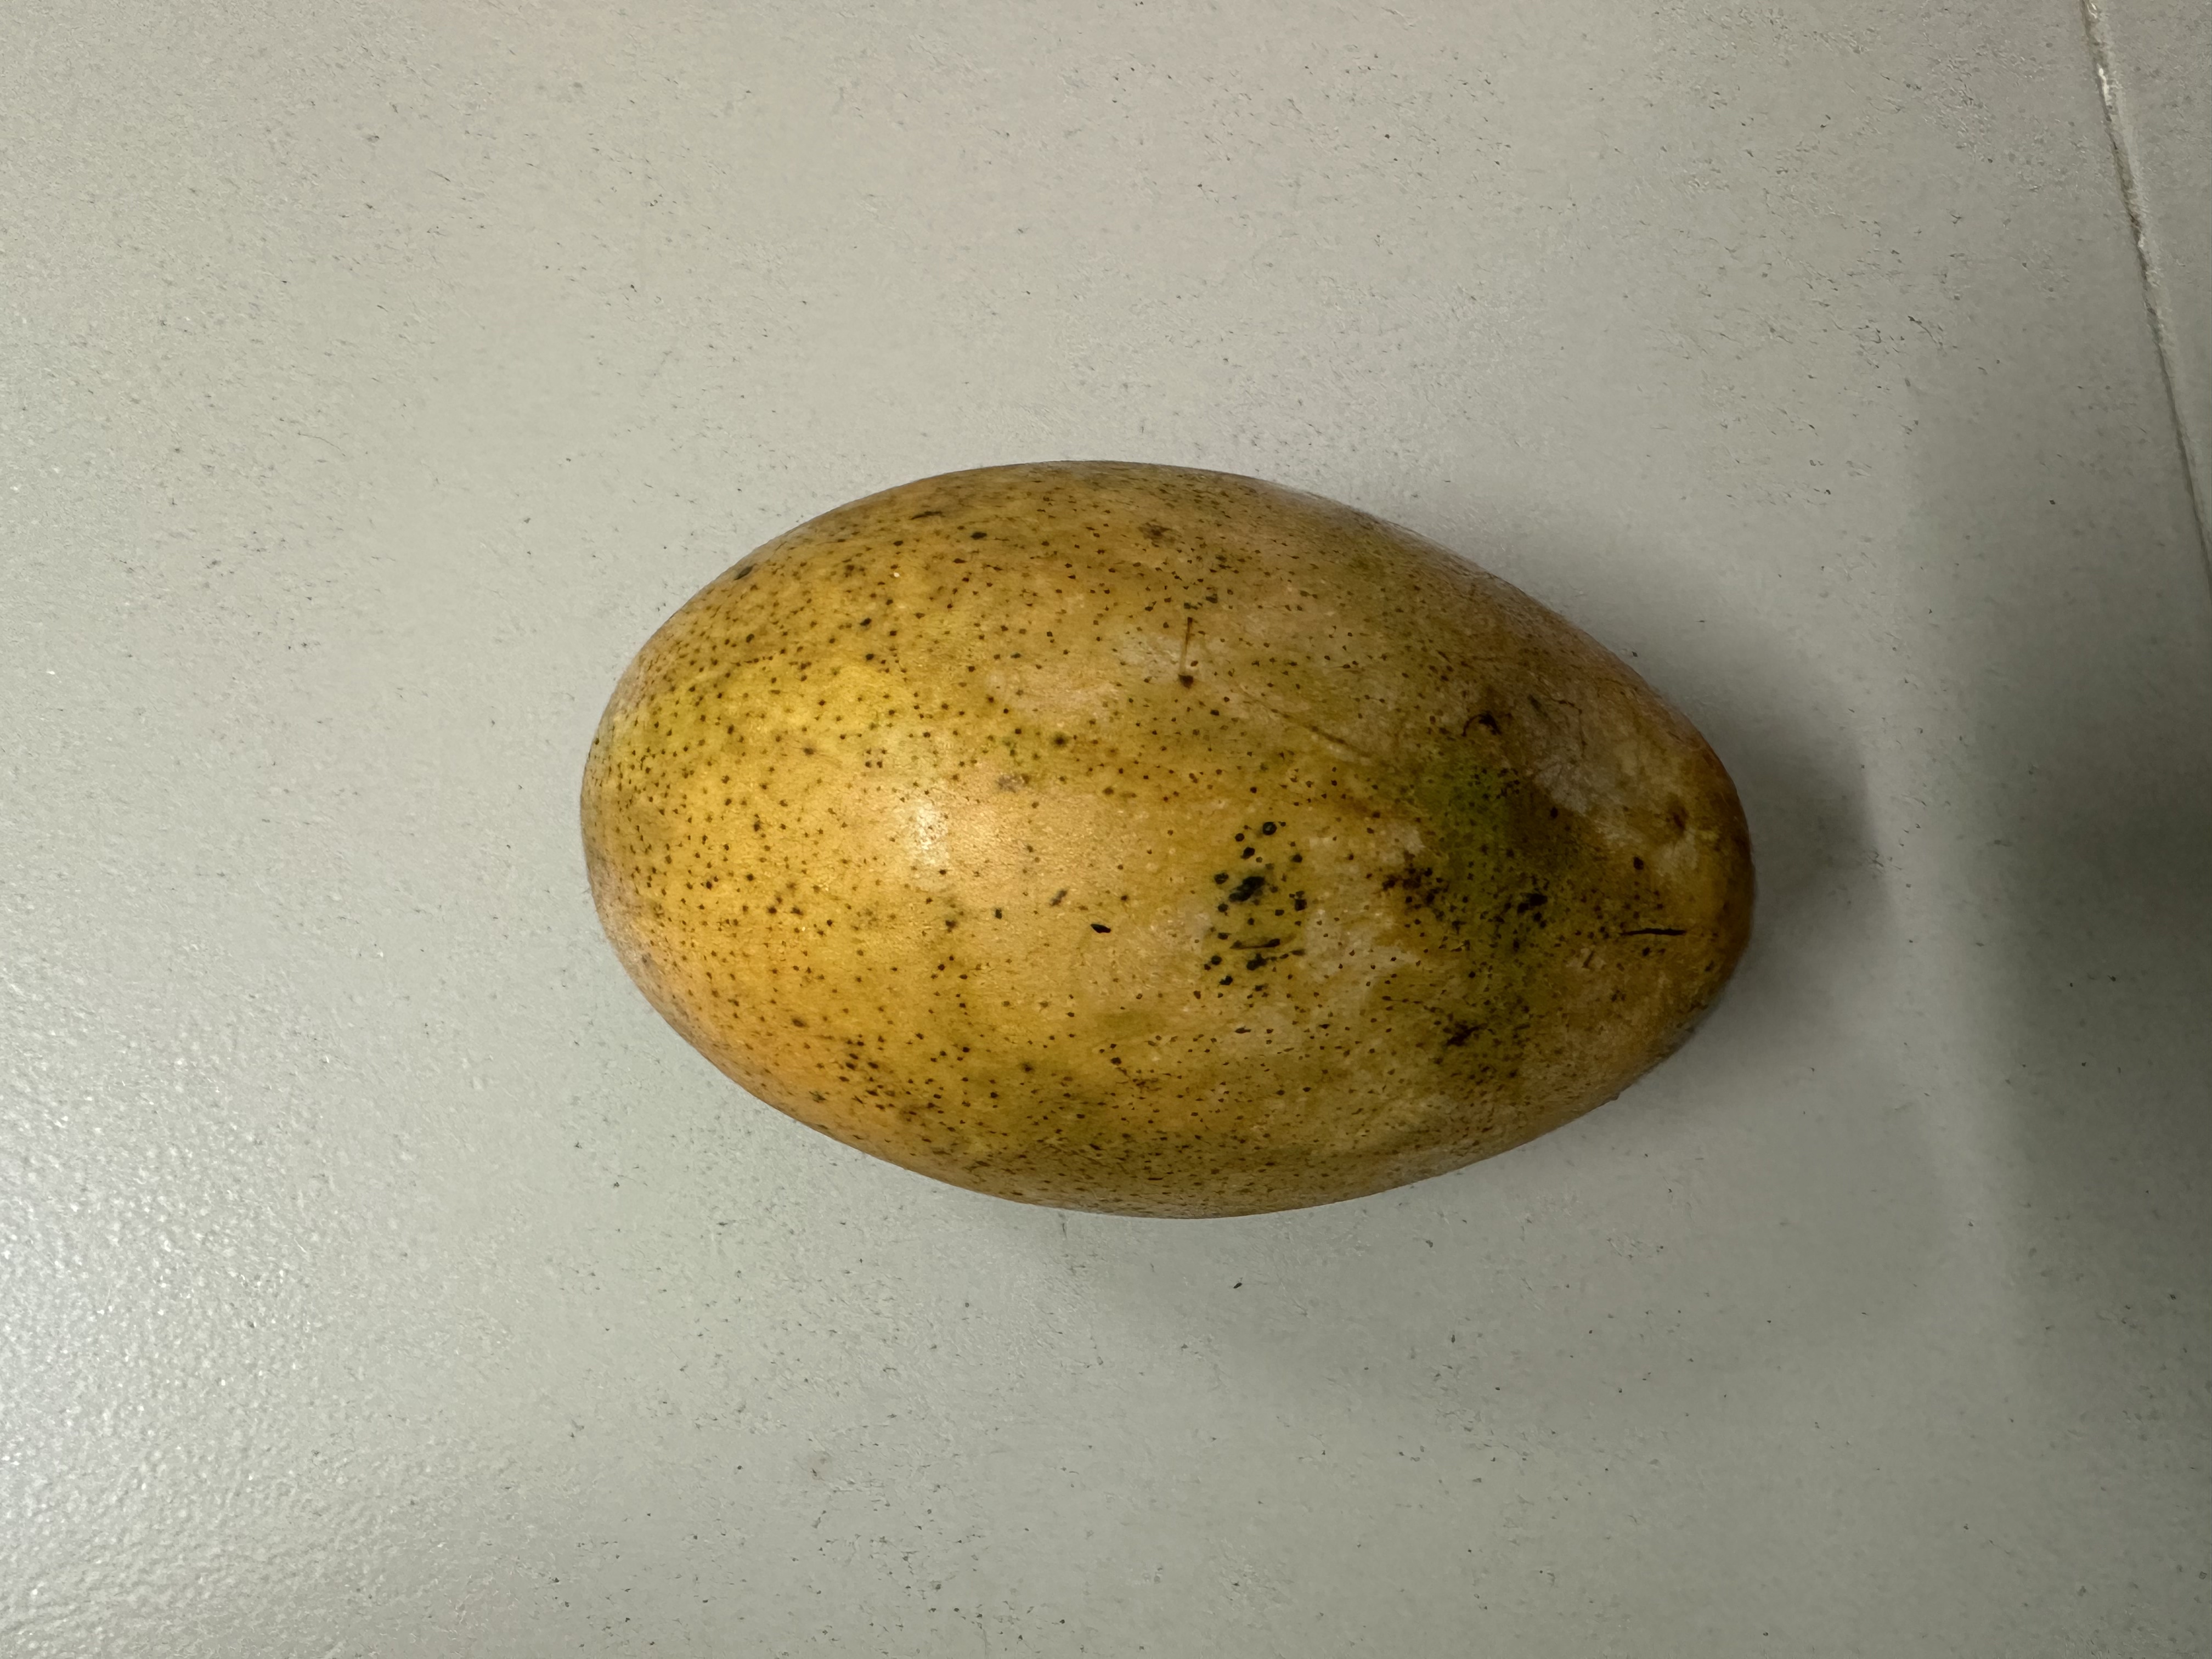
Mango variety: Mollika